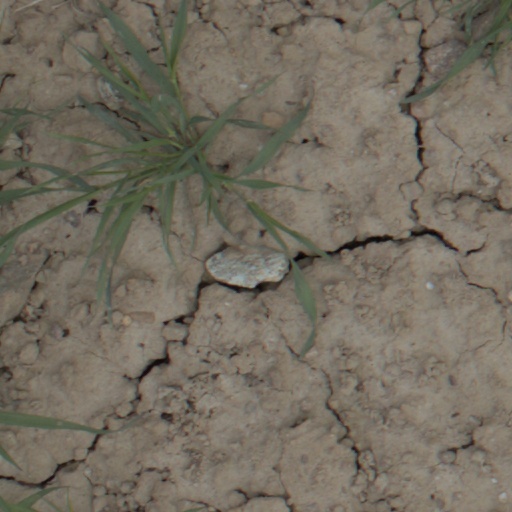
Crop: wheat